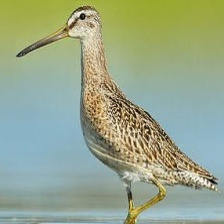
Species: SHORT BILLED DOWITCHER
Scientific name: LIMNODROMUS GRISEUS